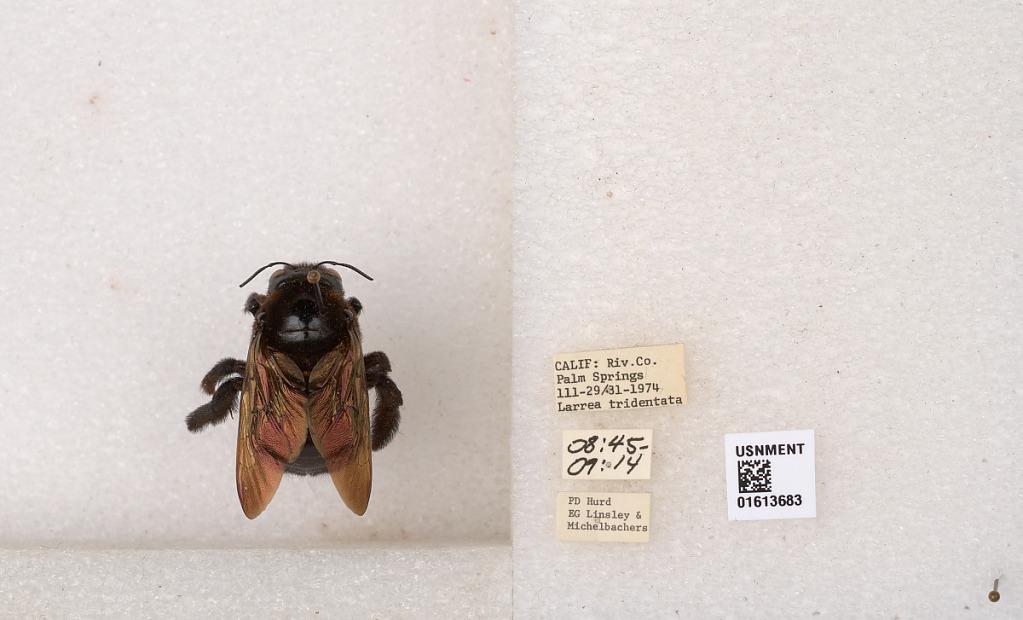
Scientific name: Xylocopa (Neoxylocopa) varipuncta Patton
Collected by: P. Hurd, E. Linsley & Michelbachers
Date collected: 1974-3-29
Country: United States
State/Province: California
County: Riverside
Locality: Palm Springs
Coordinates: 33.8303, -116.545